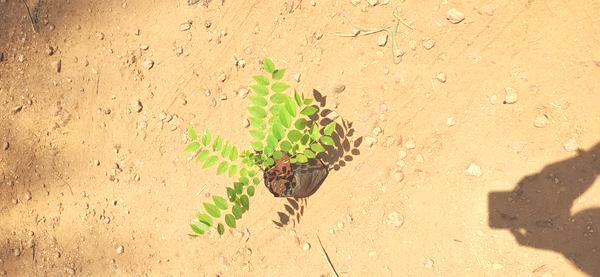
Plant: Amla